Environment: lab
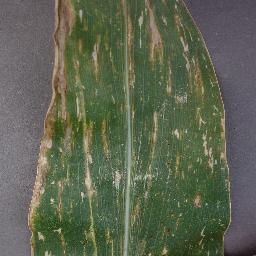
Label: gray_leaf_spot